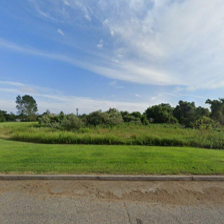
Label: streetView